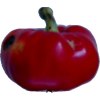
Label: red_pepper